Gedenkdienst

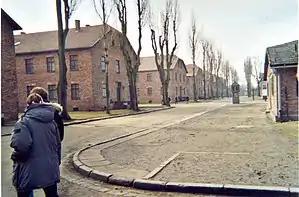

The historian, political scientist and scientific director of the Braunau Contemporary History Days Andreas Maislinger promoted the idea of an alternative to the compulsory military service dedicated to the research, understanding and remembrance of the Holocaust as well as the commemoration of its victims since the late 1970s.